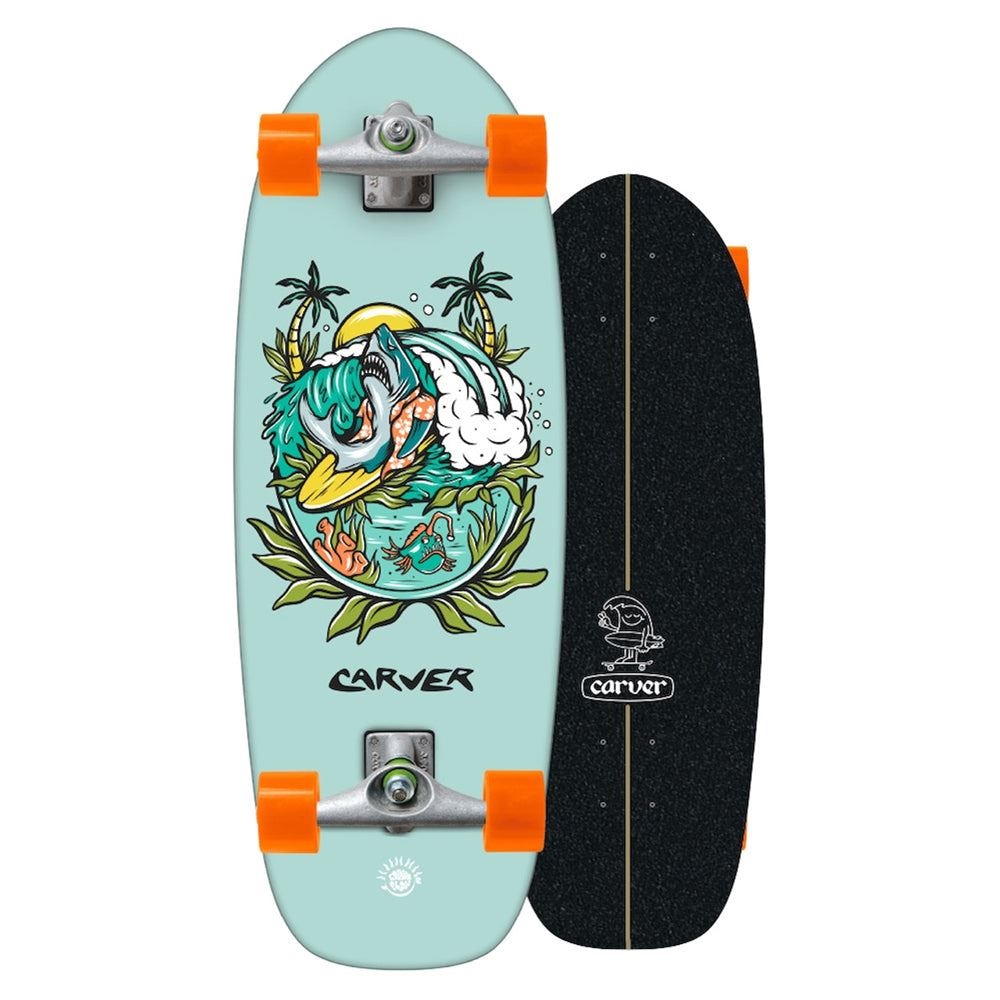
Carver SHARK SHREDDER Mini Kids Surfskate Cruiser Skateboard C5 - 9.125" x 26.0"
Carver MINIS SERIES - INDA FLOW Carverʼs new Mini Series has been designed to fit the younger and lighter rider looking for the same high-performance Carver experience in a board scaled down to their size. With bright, fun graphics. The Shark Shredder comes complete with our low-profile C5 truck set, 81a Soft Carver bushings, and 60mm/81a durometer Roundhouse wheels. The result is a surfskate thatʼs lower to the ground so itʼs easier to push, and is set up with softer bushings to loosen the rail resistance so it takes less weight and effort to carve a turn. It is also pressed in 6 ply maple to scale it down to grom-weight. With a little more nose and a wider tail, this classic board shape harkens to old school pool boards, scaled down for a narrower stance designed to maximize grom-sized performance. Deck Specs: Width: 9.125" Nose: 2.75" Tail: 4.875" Wheelbase: 14.125" Set Up: Front Truck: 5.75" C5 Back Truck: 5.75" C4 Griptape Style: Printed Stock Wheels: 60mm/81A Orange Mags C5 TRUCKS Skateboarders have invented many great tricks since the early days, and a truly modern surfskate needs to incorporate this history of progression. And so the C5 System (C5 front, C4 rear) is shorter and narrower, lowering the center of gravity and giving the tail more pop. You get higher ollies, and better control. And the narrower hanger and deck keep it light and maneuverable. This is the next generation of surfskate, blending tricks and flow into a complex, creative expression across the urban landscape. We’ve made two completes with an equally versatile street board mold made to give you the best of both worlds
Brand: Carver Skateboards
Category: Sporting Goods > Outdoor Recreation > Skateboarding > Complete Skateboards > Special Shape Boards